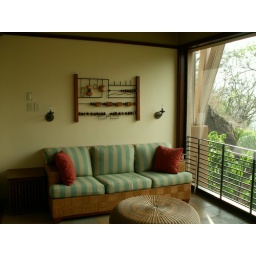
I took many naps listening to the ocean from this couch on our screened in patio.